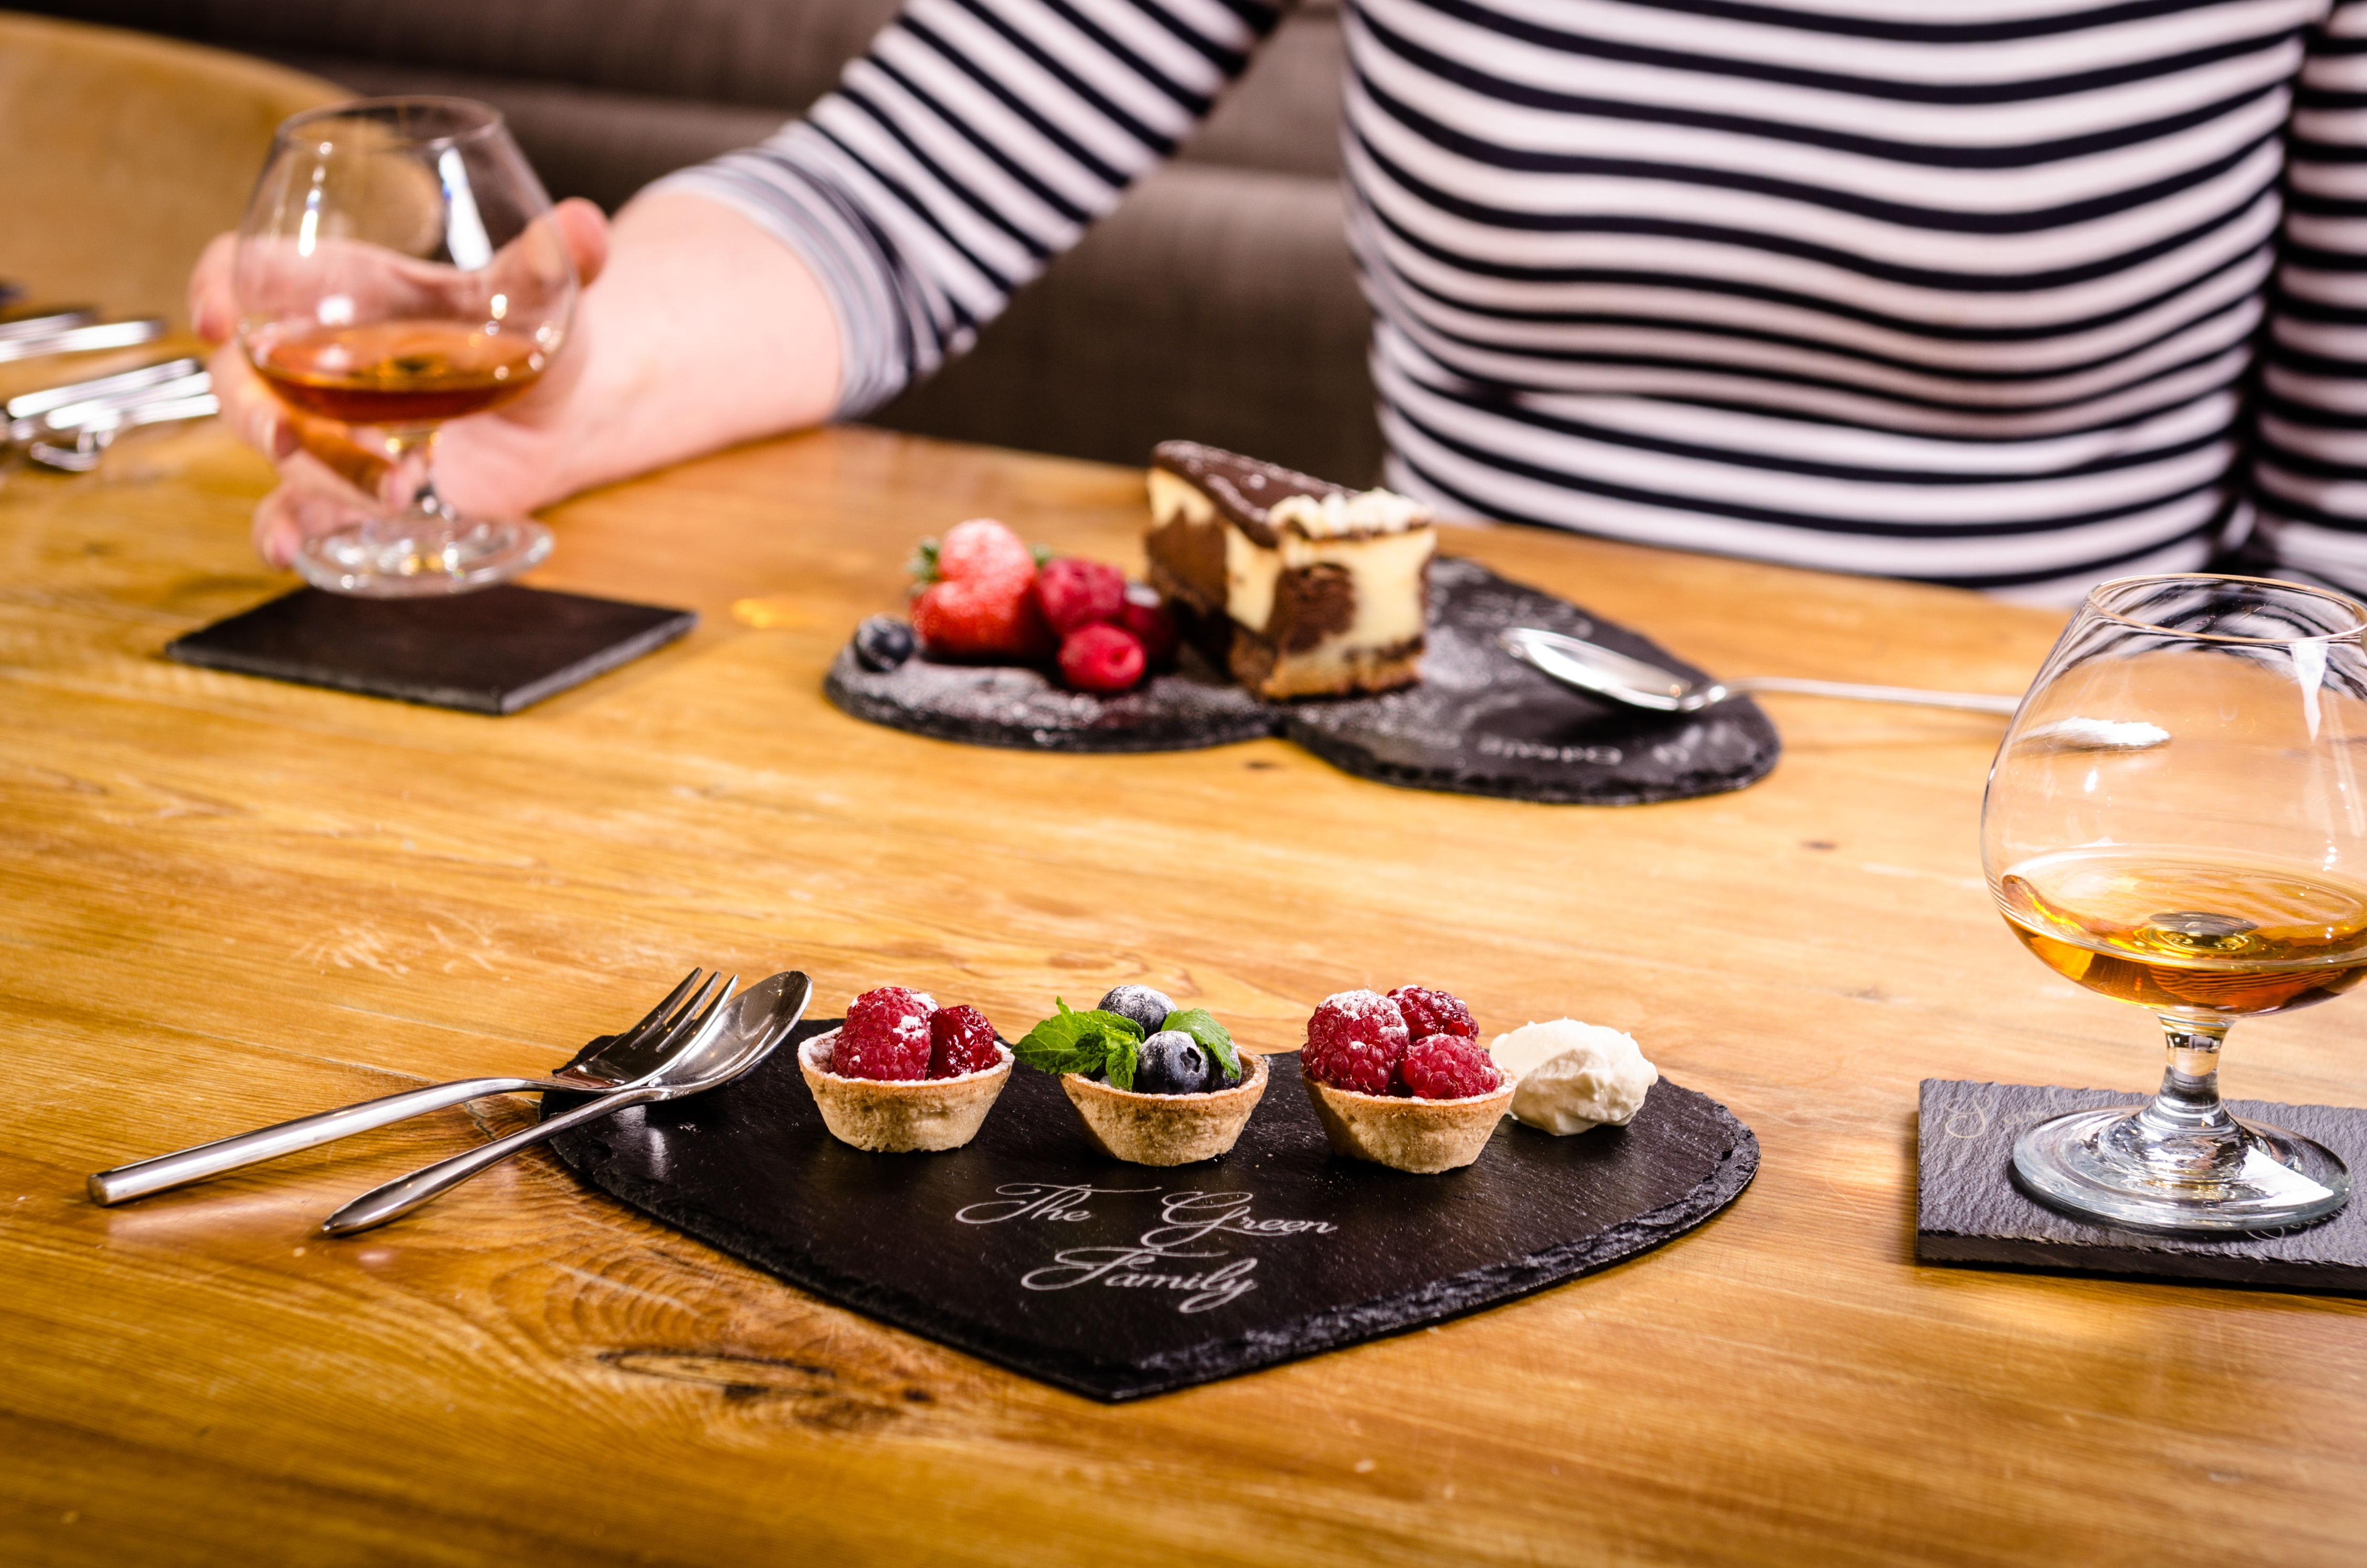
sweet, restaurant, dish, meal, food, drink, breakfast, baking, lunch, cuisine, french, dining, dinner, brunch, pudding, brandy, sense